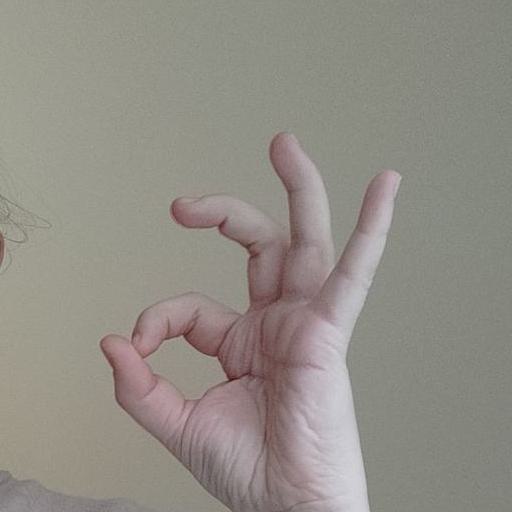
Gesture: ok